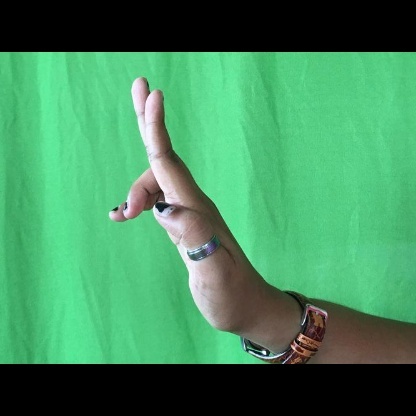
Mudra: Ardhapathaka